Pushpanjali (1972 film)

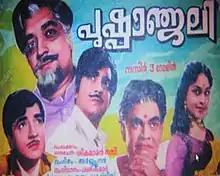

Pushpanjali is a 1972 Indian Malayalam-language drama film directed by J. Sasikumar and produced by P. V. Sathyam. The film stars Prem Nazir (in triple roles) and Vijayasree in the lead roles. The film has musical score by M. K. Arjunan. The film was a remake of the Bengali film "Uttar Falguni" based on the story of Dr. Nihar Ranjan Gupta.